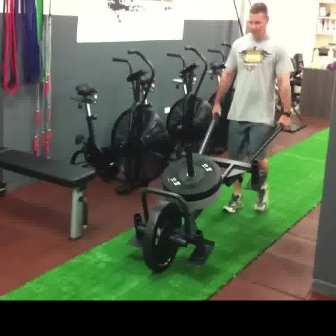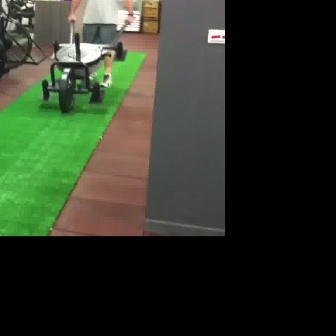
  Please identify the target specified by the bounding box [123,106,288,271] in the first image and locate it in the second image. Return the coordinates in [x_min,y_min,x_max,y_max] format.
Answer: [36,14,133,110]